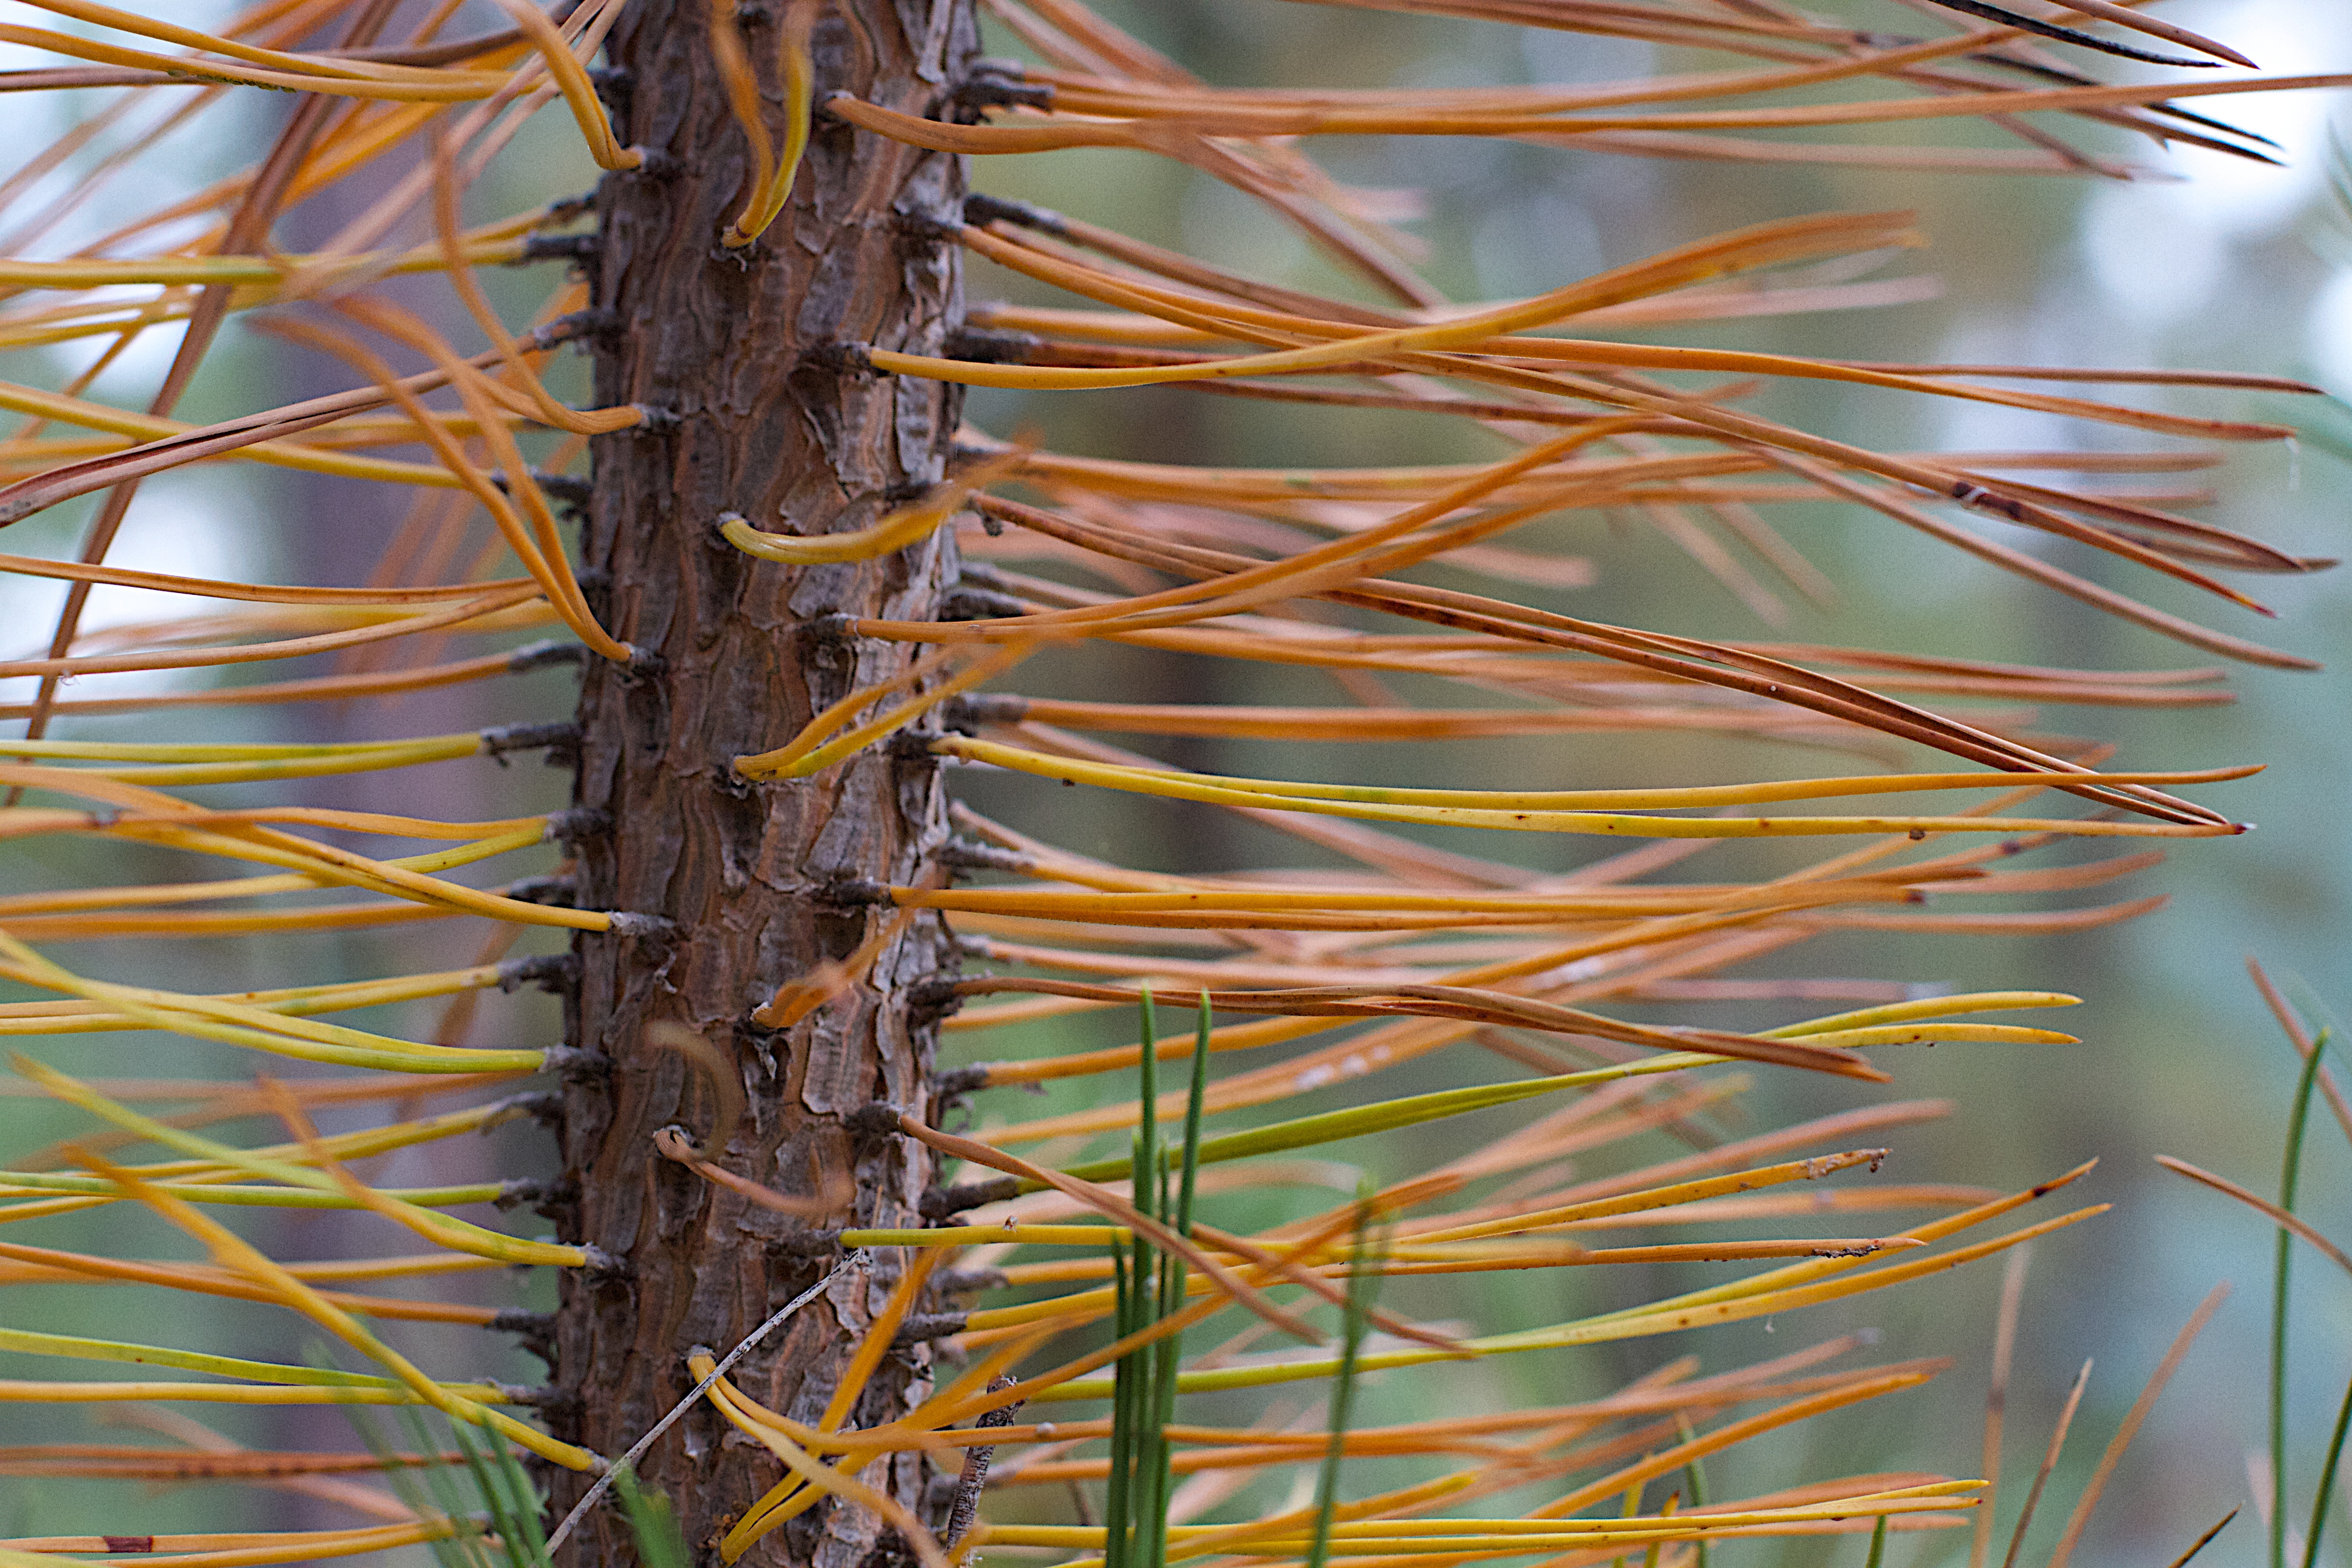
tree, grass, branch, plant, leaf, flower, green, botany, flora, twig, close up, spruce, macro photography, flowering plant, grass family, plant stem, woody plant, land plant, thorns spines and prickles, arecales